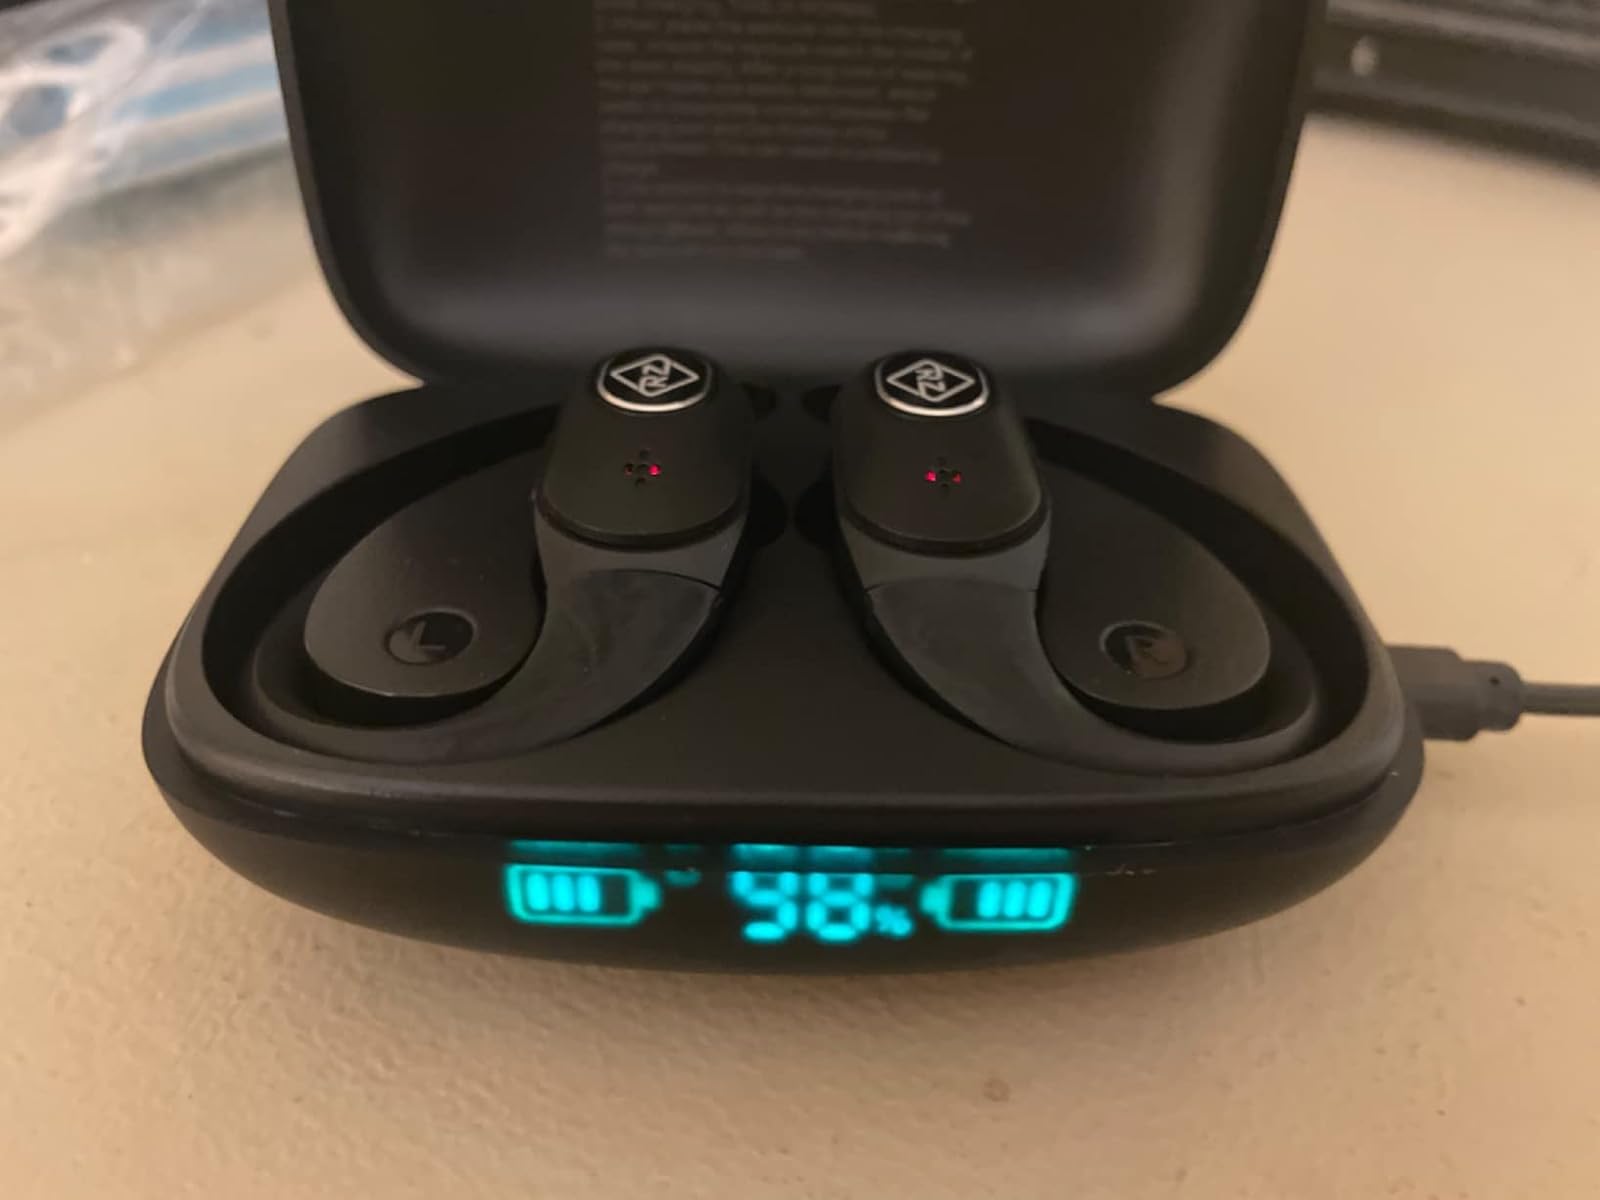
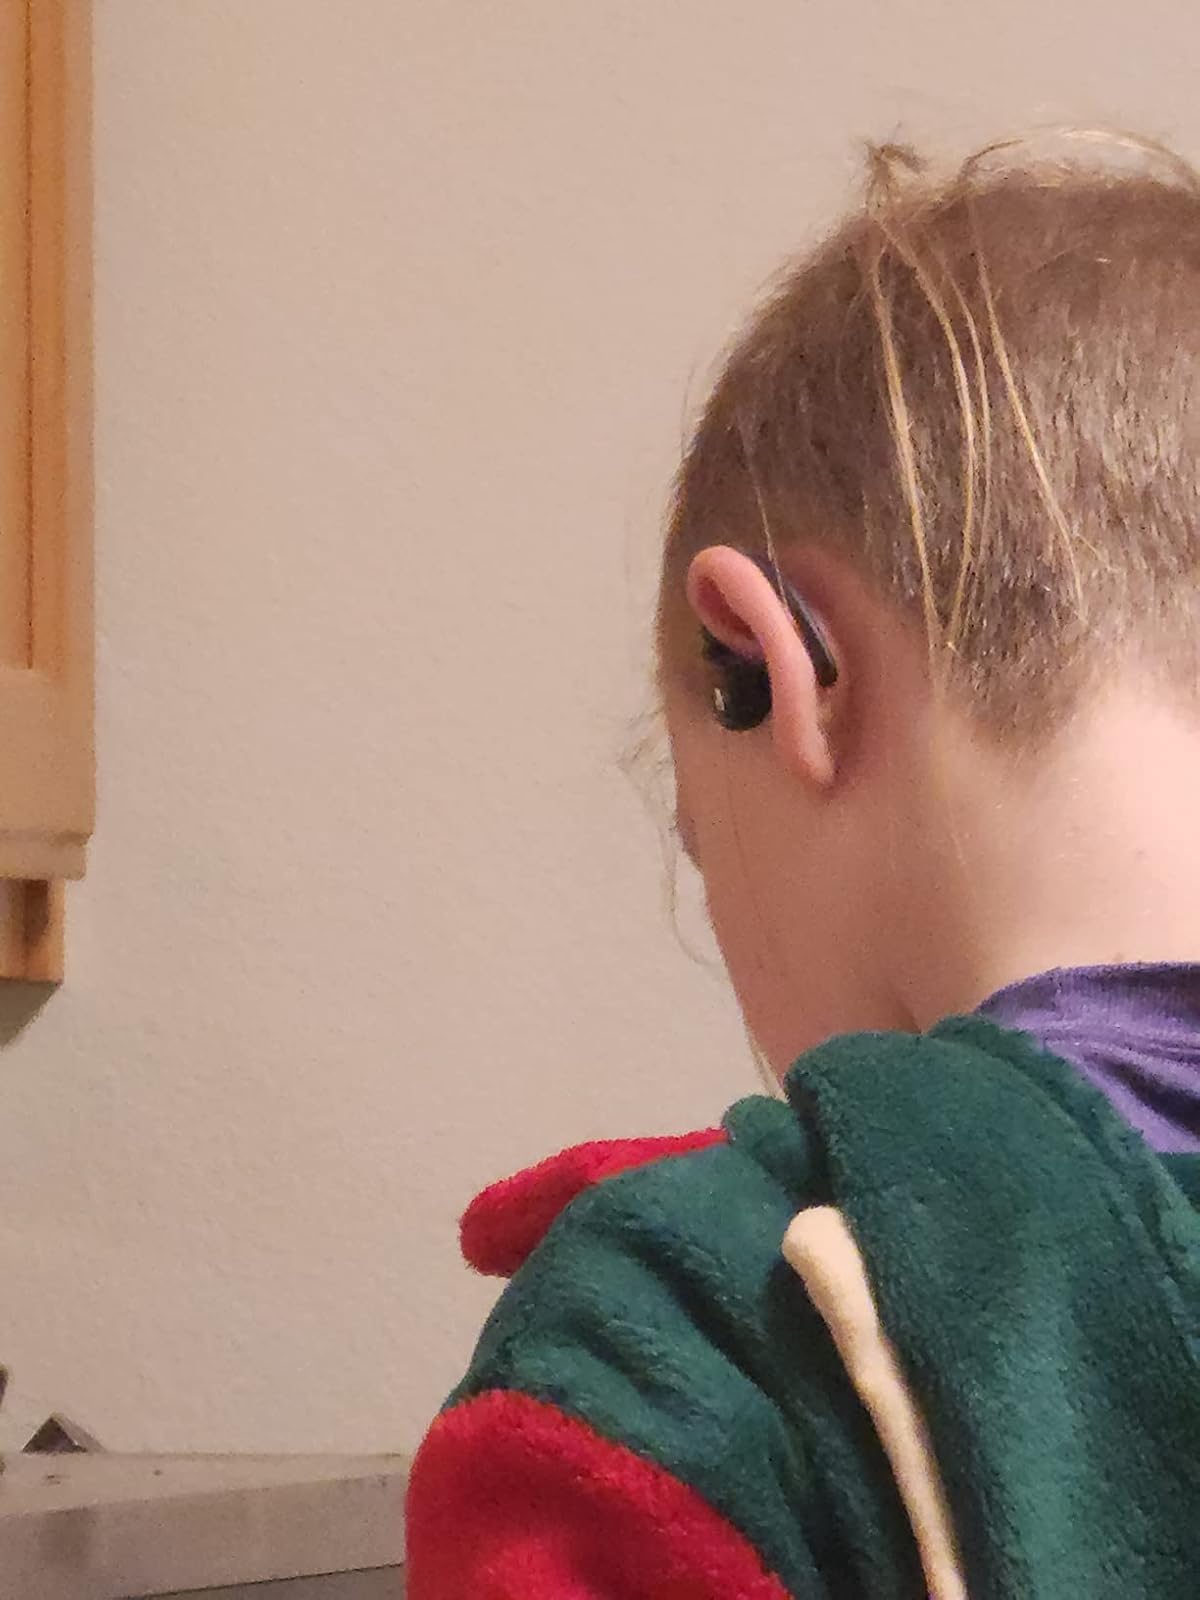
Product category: earbuds
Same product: no